Craig Alexander (triathlete)

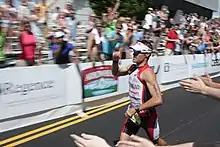

Craig Alexander (born 22 June 1973) is an Australian triathlete who is the 2008, 2009 & 2011 Ironman Triathlon World Champion. He was the course record holder for the Ironman World Championship. He is also the winner of the Ironman 70.3 World Championship in 2006 and 2011.